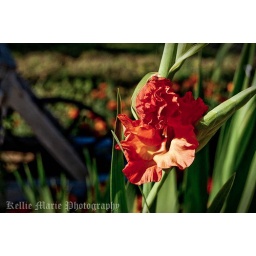
I took this at my grandparent's house near the driveway. The flower has much personality.